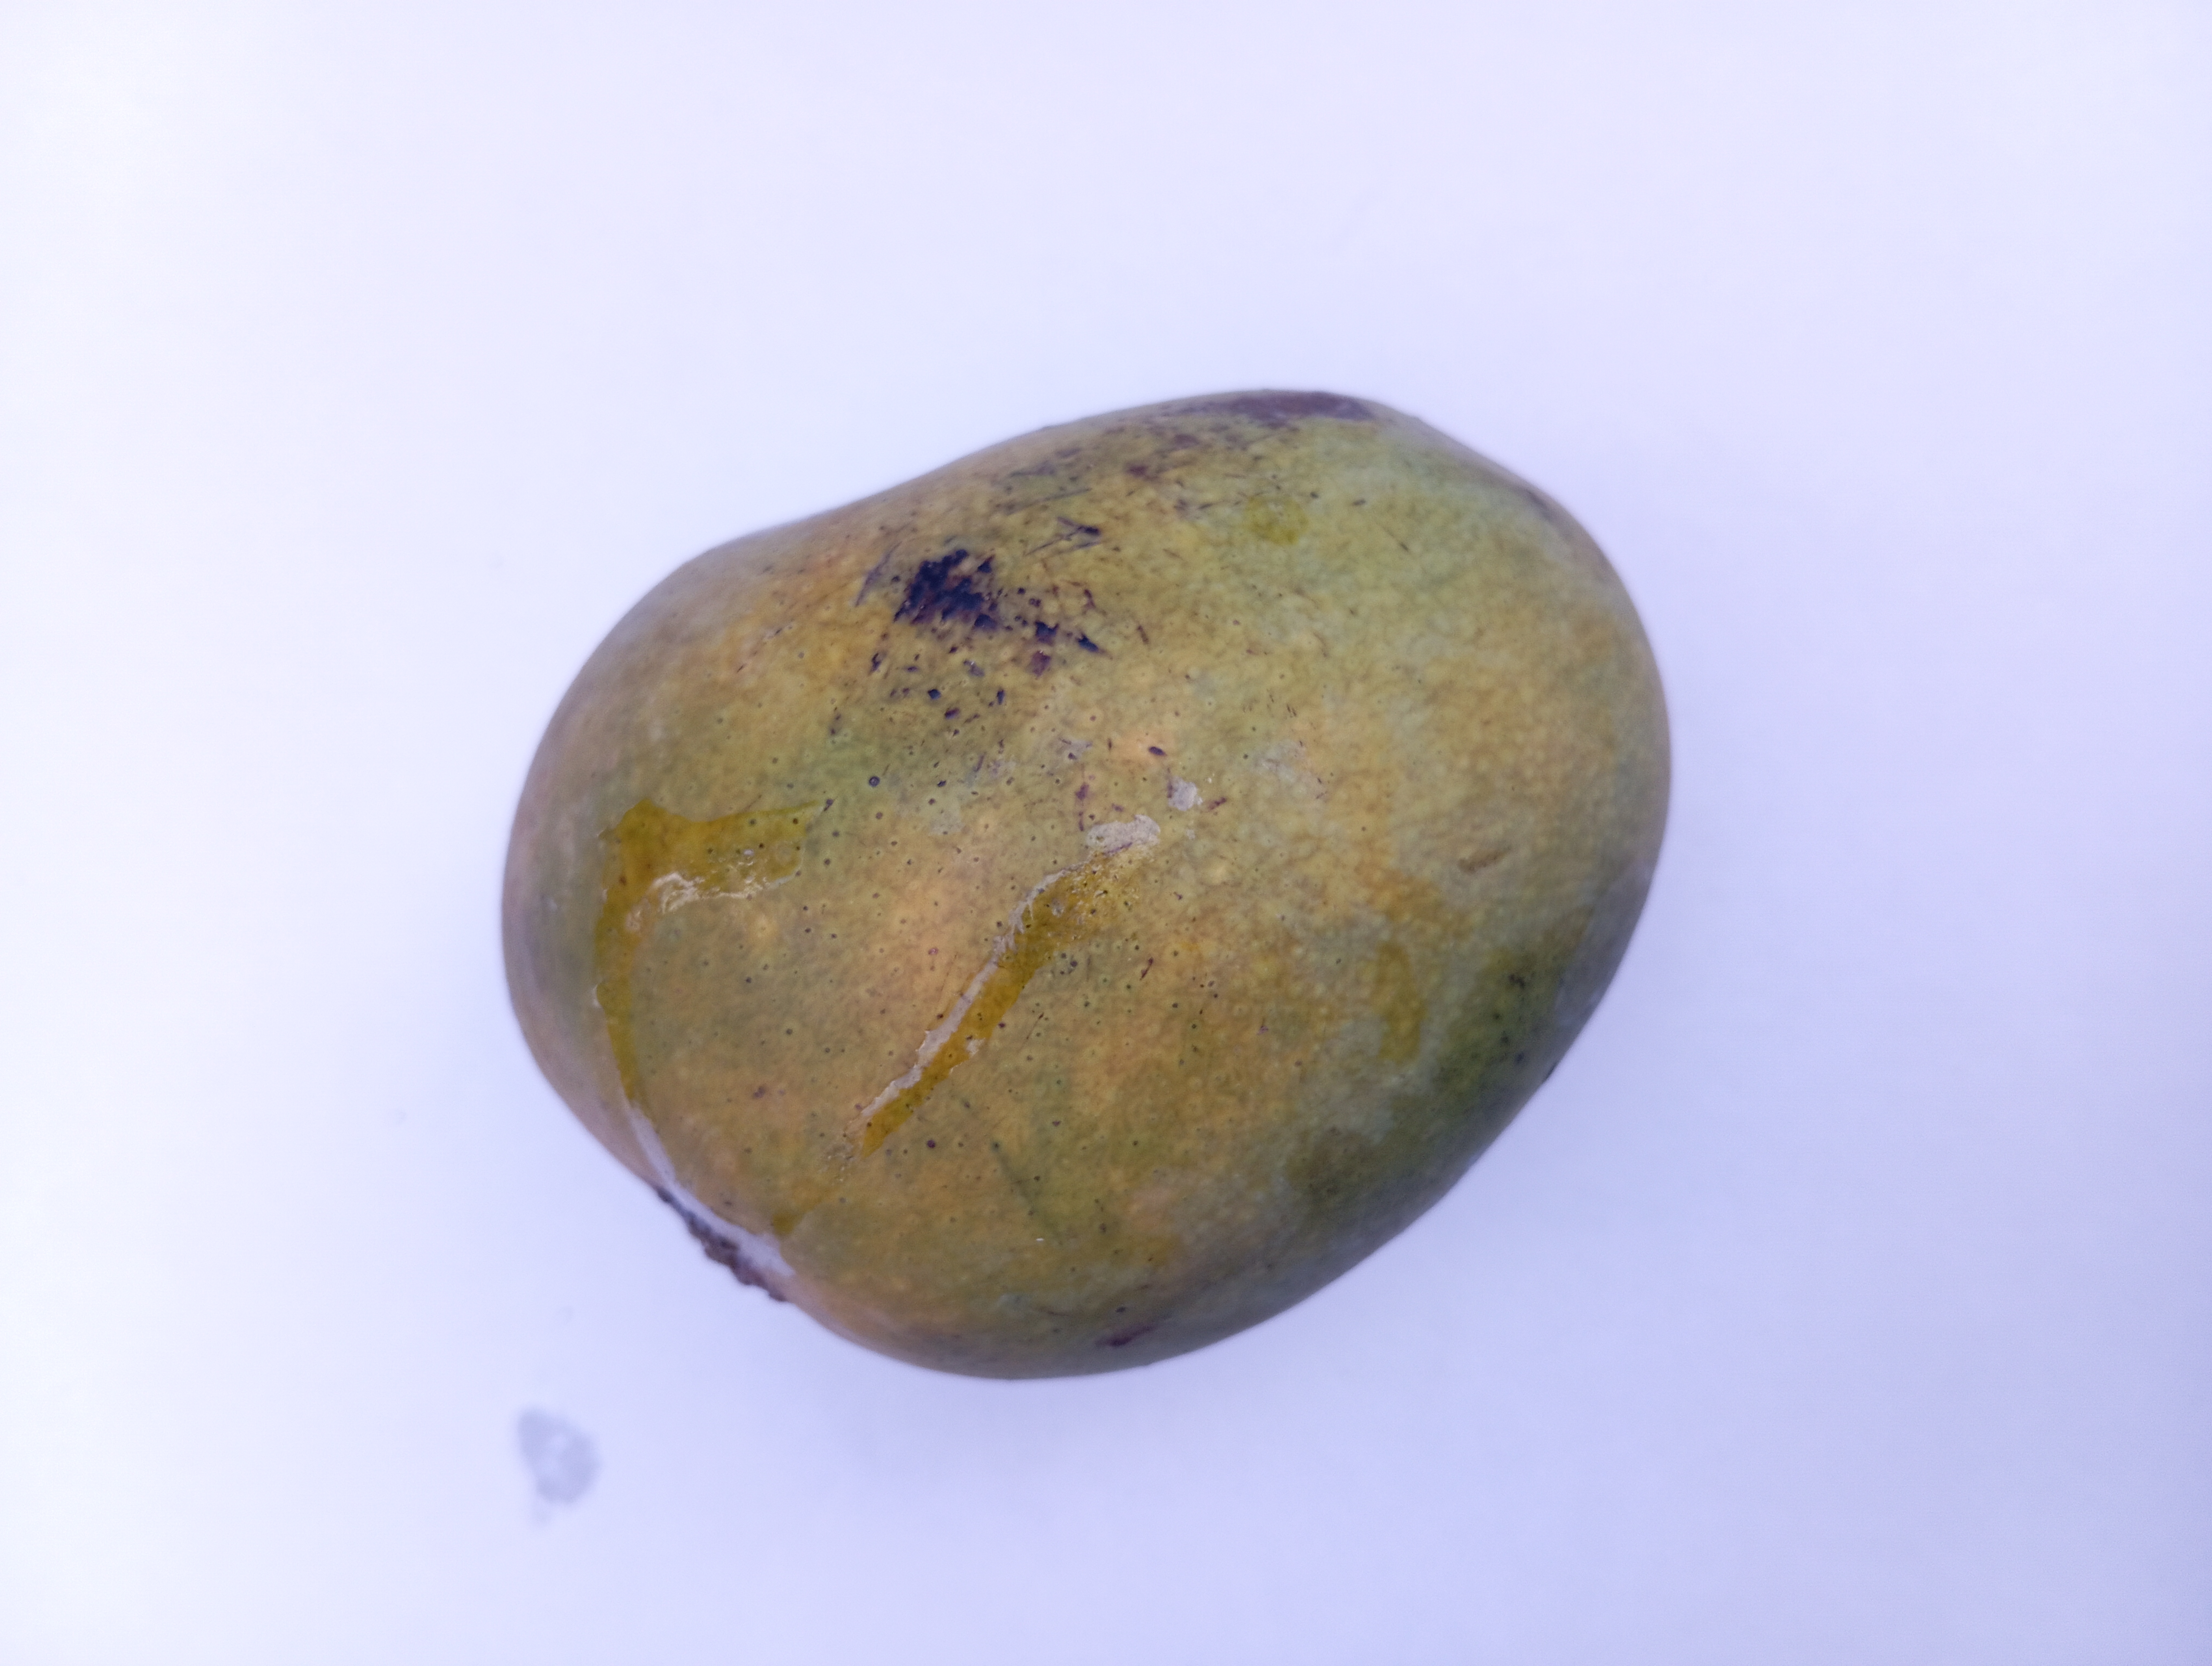
Mango variety: Himsagar